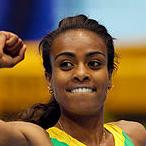
Age: 22